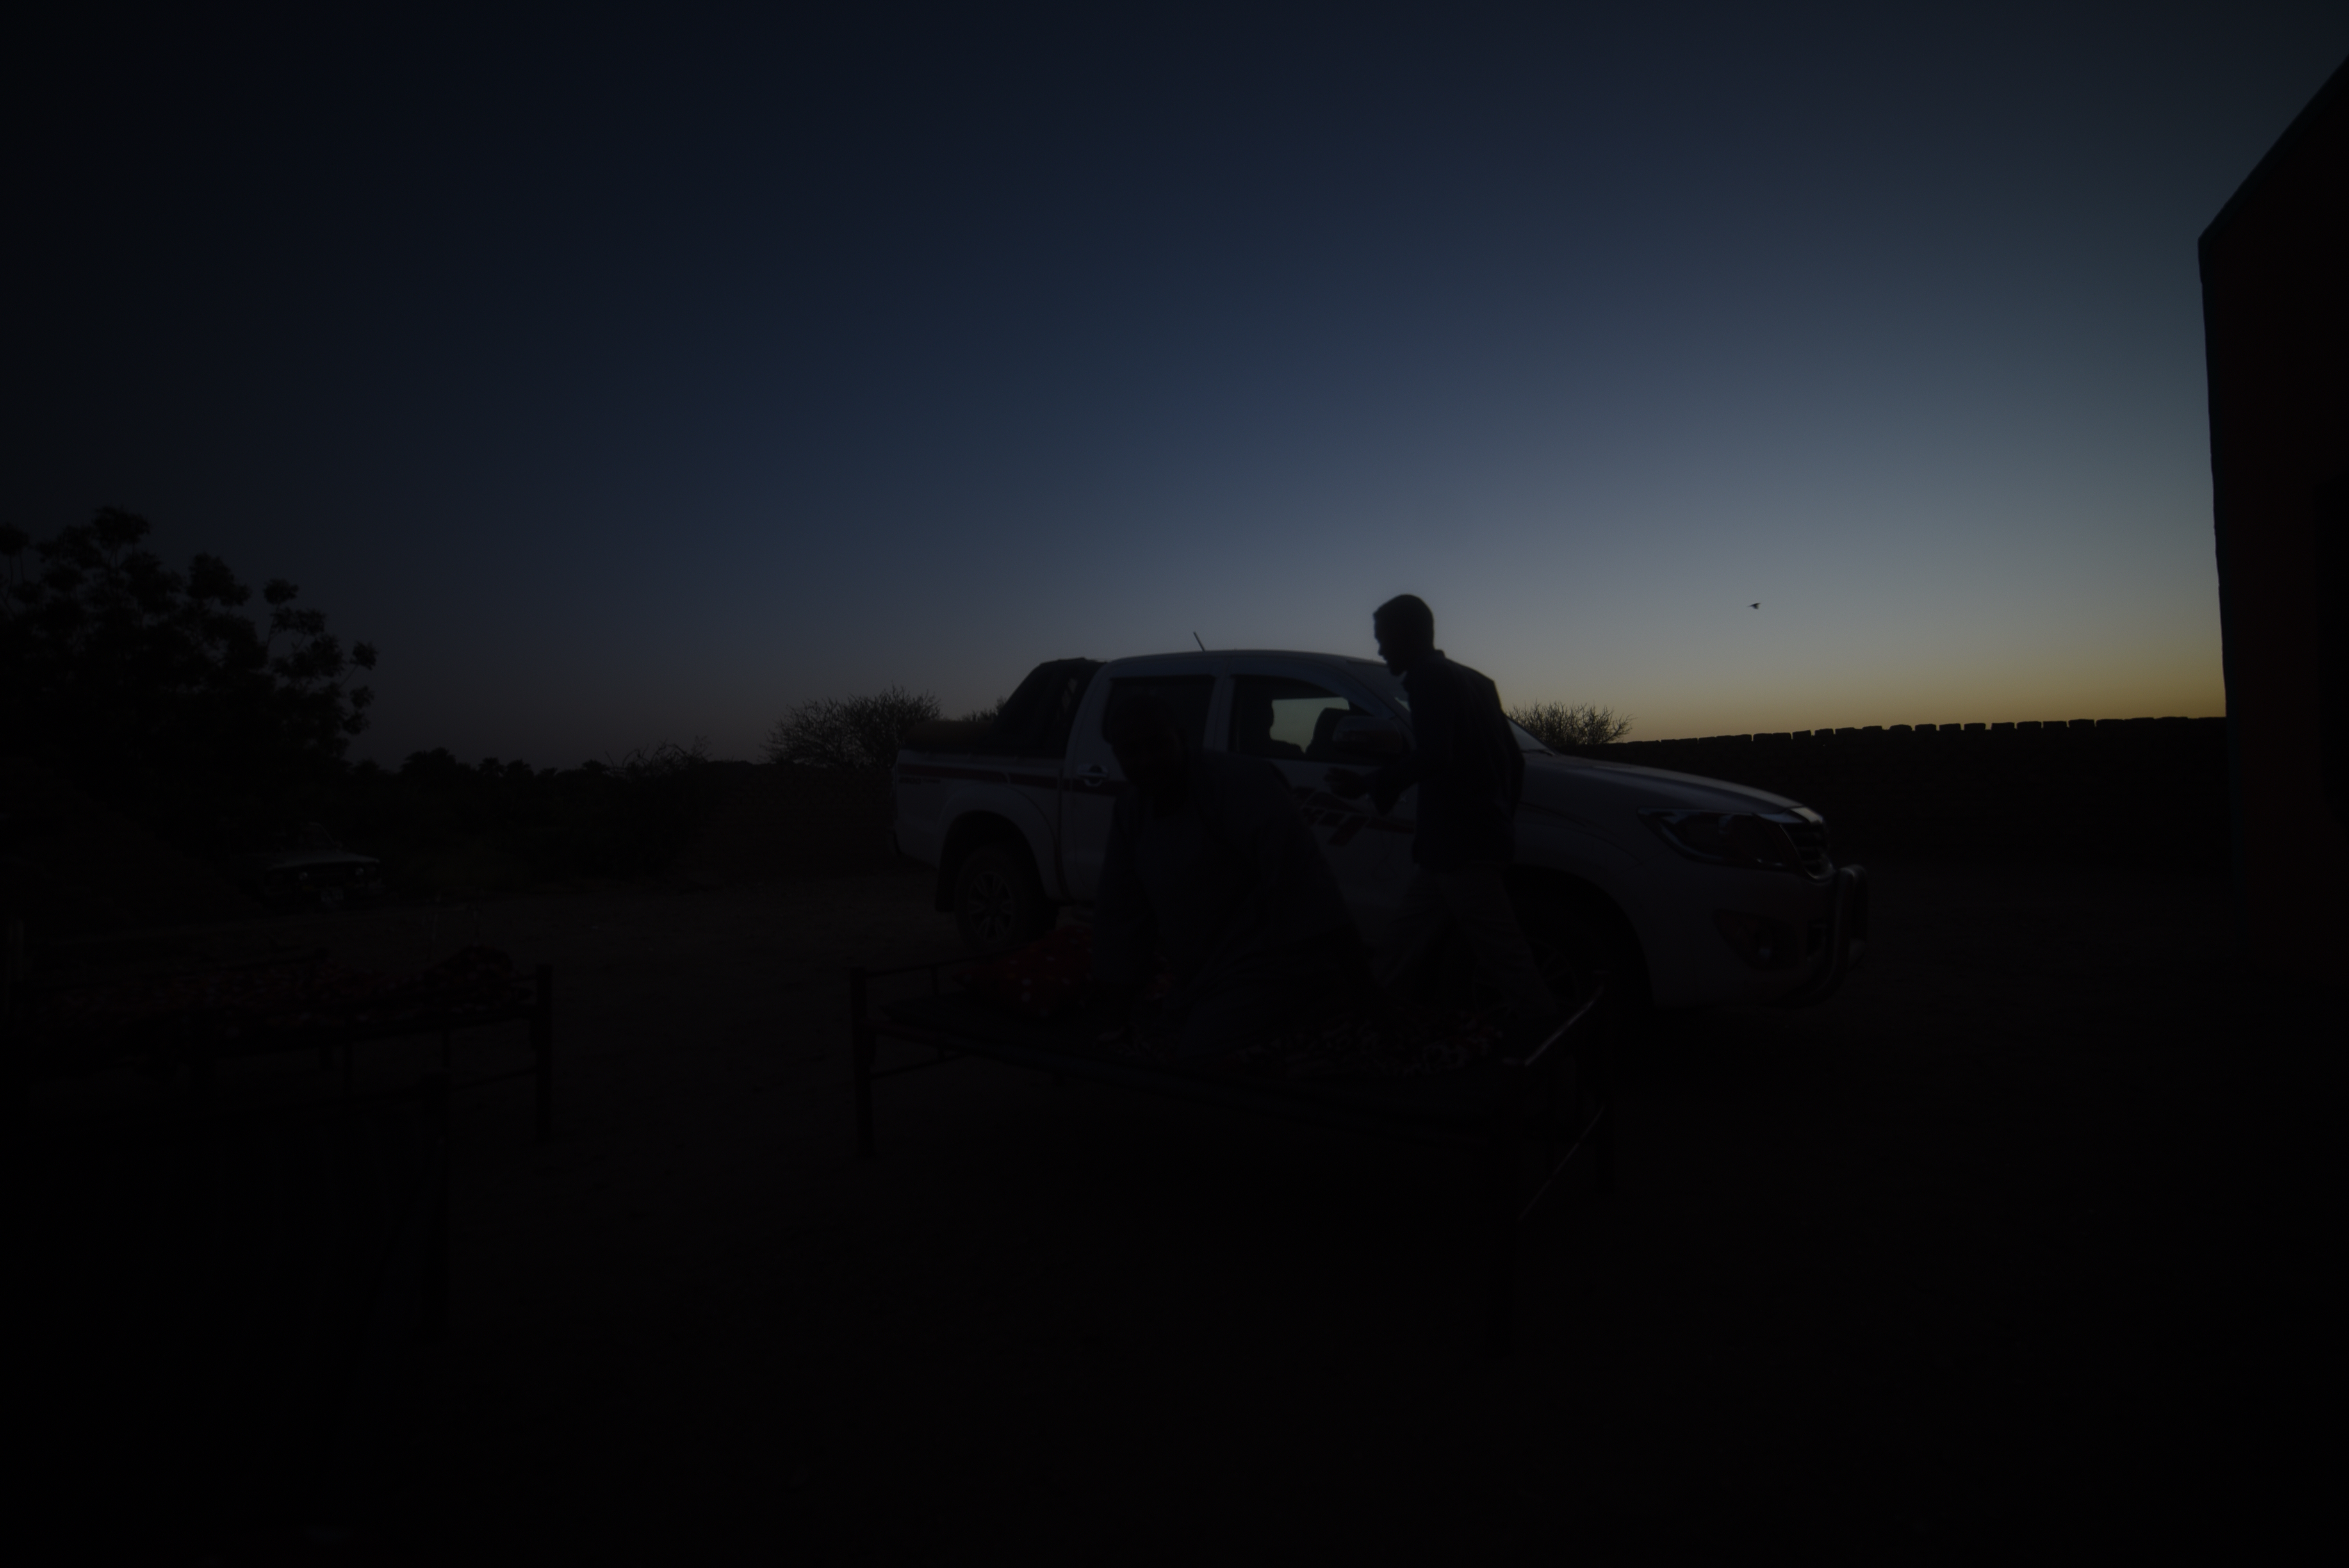
الوصف بالفصحى: شخص يقف بجانب سيارة بيك أب في إضاءة منخفضة عند الغروب
الوصف بالعامية السودانية: زول واقف جنب عربية بوكس في ضل وباين المكان مظلم شوية
التصنيف: Urban & City Life
التصنيف الفرعي: People and Vehicles